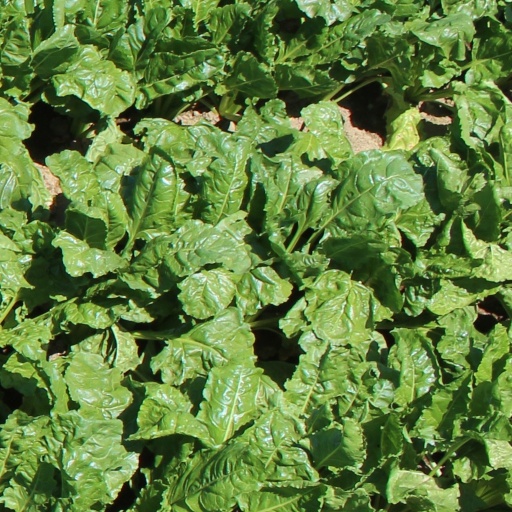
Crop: sugar beet